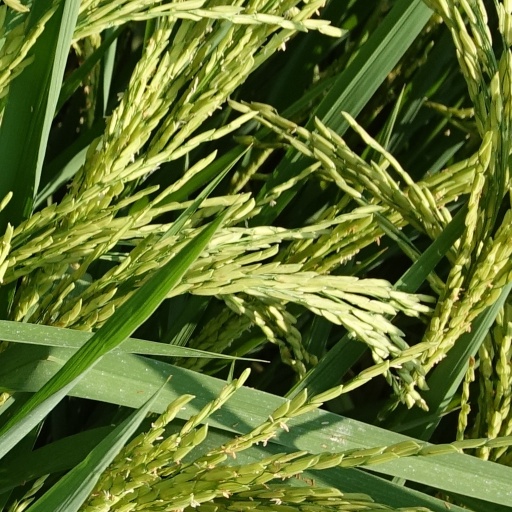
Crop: rice